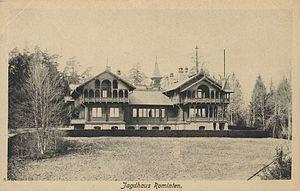
La décoration de pignon en Scandinavie dans l’habitat traditionnel et rural des pays nordiques est intimement liée à la construction en bois et aux bâtiments en rondins empilés. Contrairement à d’autres régions européennes où la maison principale fait l’objet d’une attention plus particulière de la part des propriétaires, l’ornementation concerne à la fois l’habitation principale et les bâtiments annexes comme de simples greniers, des étables ou des fenils isolés pour lesquels la sculpture traditionnelle sur bois apporte des panneaux sculptés et des bas-reliefs qui complètent les motifs ornementaux des sommets de pignon. Alors qu’elle a quasi disparu dans de nombreuses régions scandinaves méridionales, elle s’est encore maintenue dans les régions de montagne, de hauts plateaux et de contrées très boisées à l’écart des axes de communication. La décoration supérieure du pignon joue soit sur un motif croisé, soit sur la verticalité d’un poteau, soit enfin sur les deux cumulés comme dans le stabbur sur la photographie ci-contre.